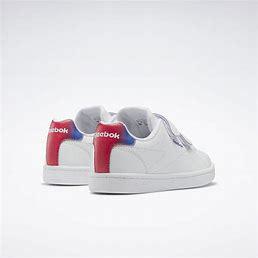
Brand: Reebok
Model: Royal Complete CLN 2